Michael (2023 film)

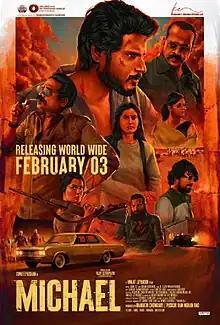
Theatrical release poster

Michael is a 2023 Indian Telugu-language neo-noir action thriller film written and directed by Ranjit Jeyakodi, and produced by Karan C Entertainments and Sree Venkateswara Cinemas LLP. The film features Sundeep Kishan, Vijay Sethupathi, Divyansha Kaushik, Gautham Vasudev Menon, and Varun Sandesh in the lead roles. The film was originally shot in Telugu and the climax scenes were reshot in Tamil.